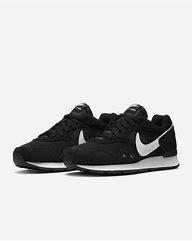
Brand: Nike
Model: Venture Runner